Belmont Park

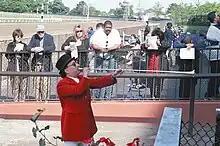
NYRA bugler Sam Grossman plays "Call to the Post", heralding the horses as they enter the track before a race at Belmont Park.

The racing, training and barn complex is located on the western edge of the Nassau County region known as the Hempstead Plains. Just a few miles (kilometers) east on the same plains, the first racing meet in North America was held in 1665, supervised by colonial governor Richard Nicolls.